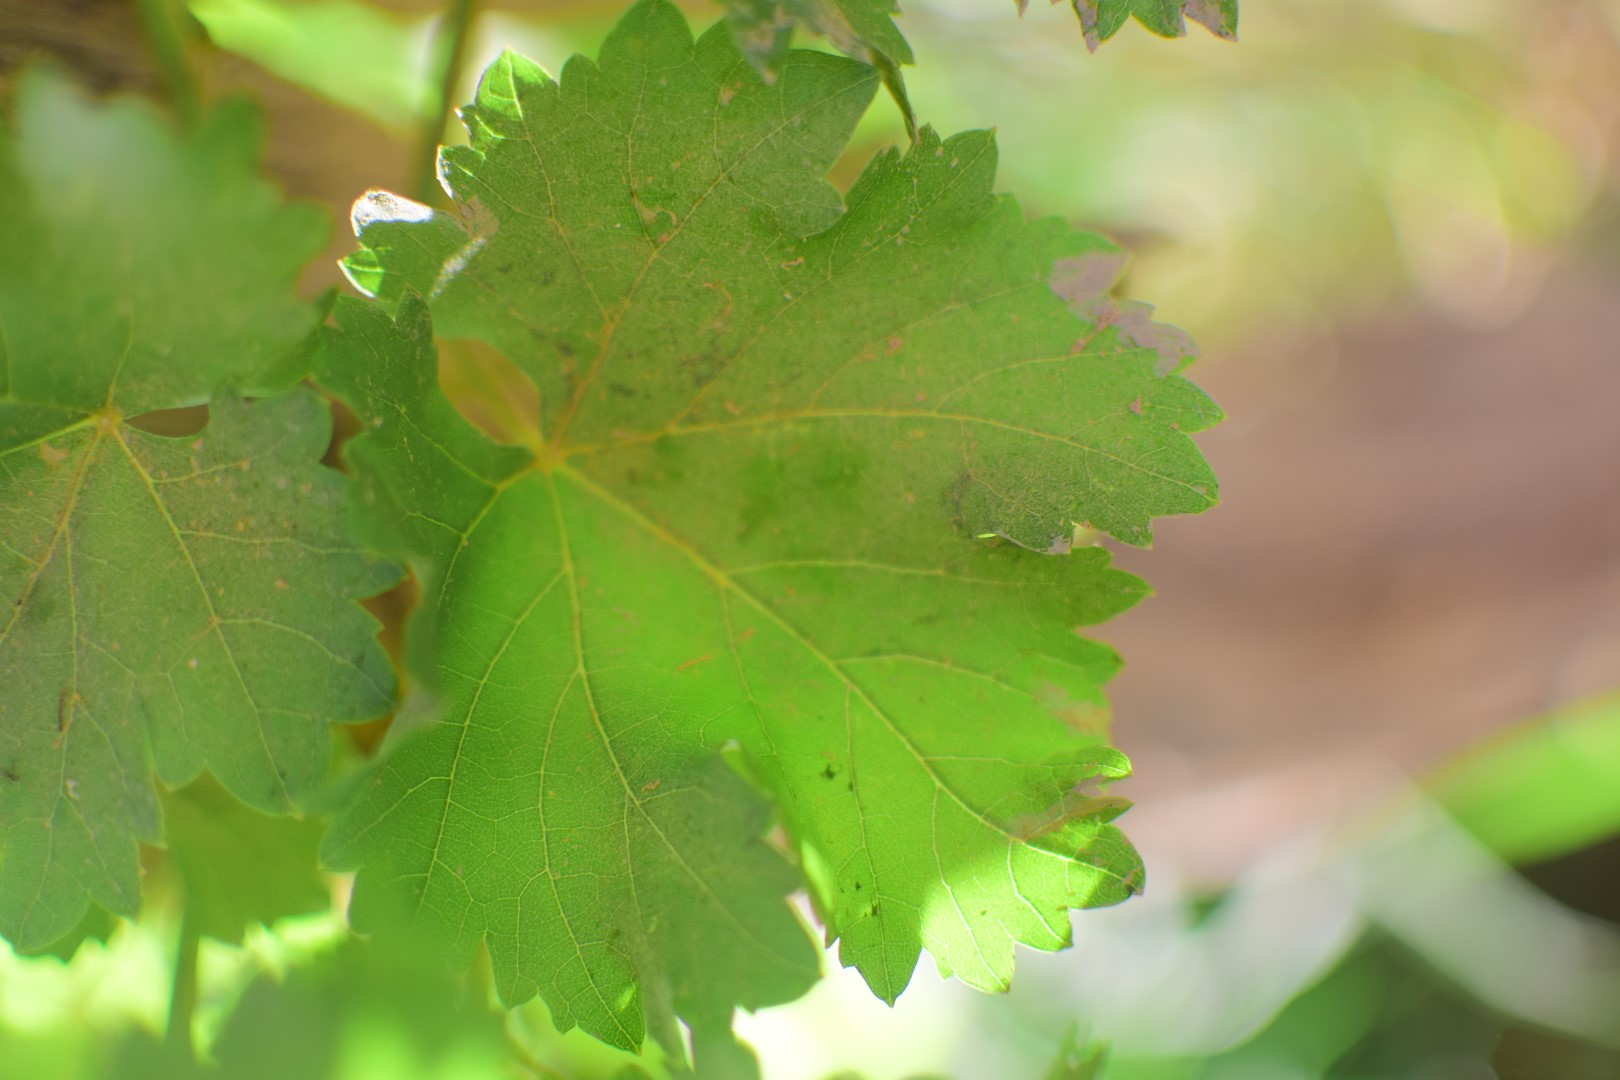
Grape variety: Deas Al-Annz